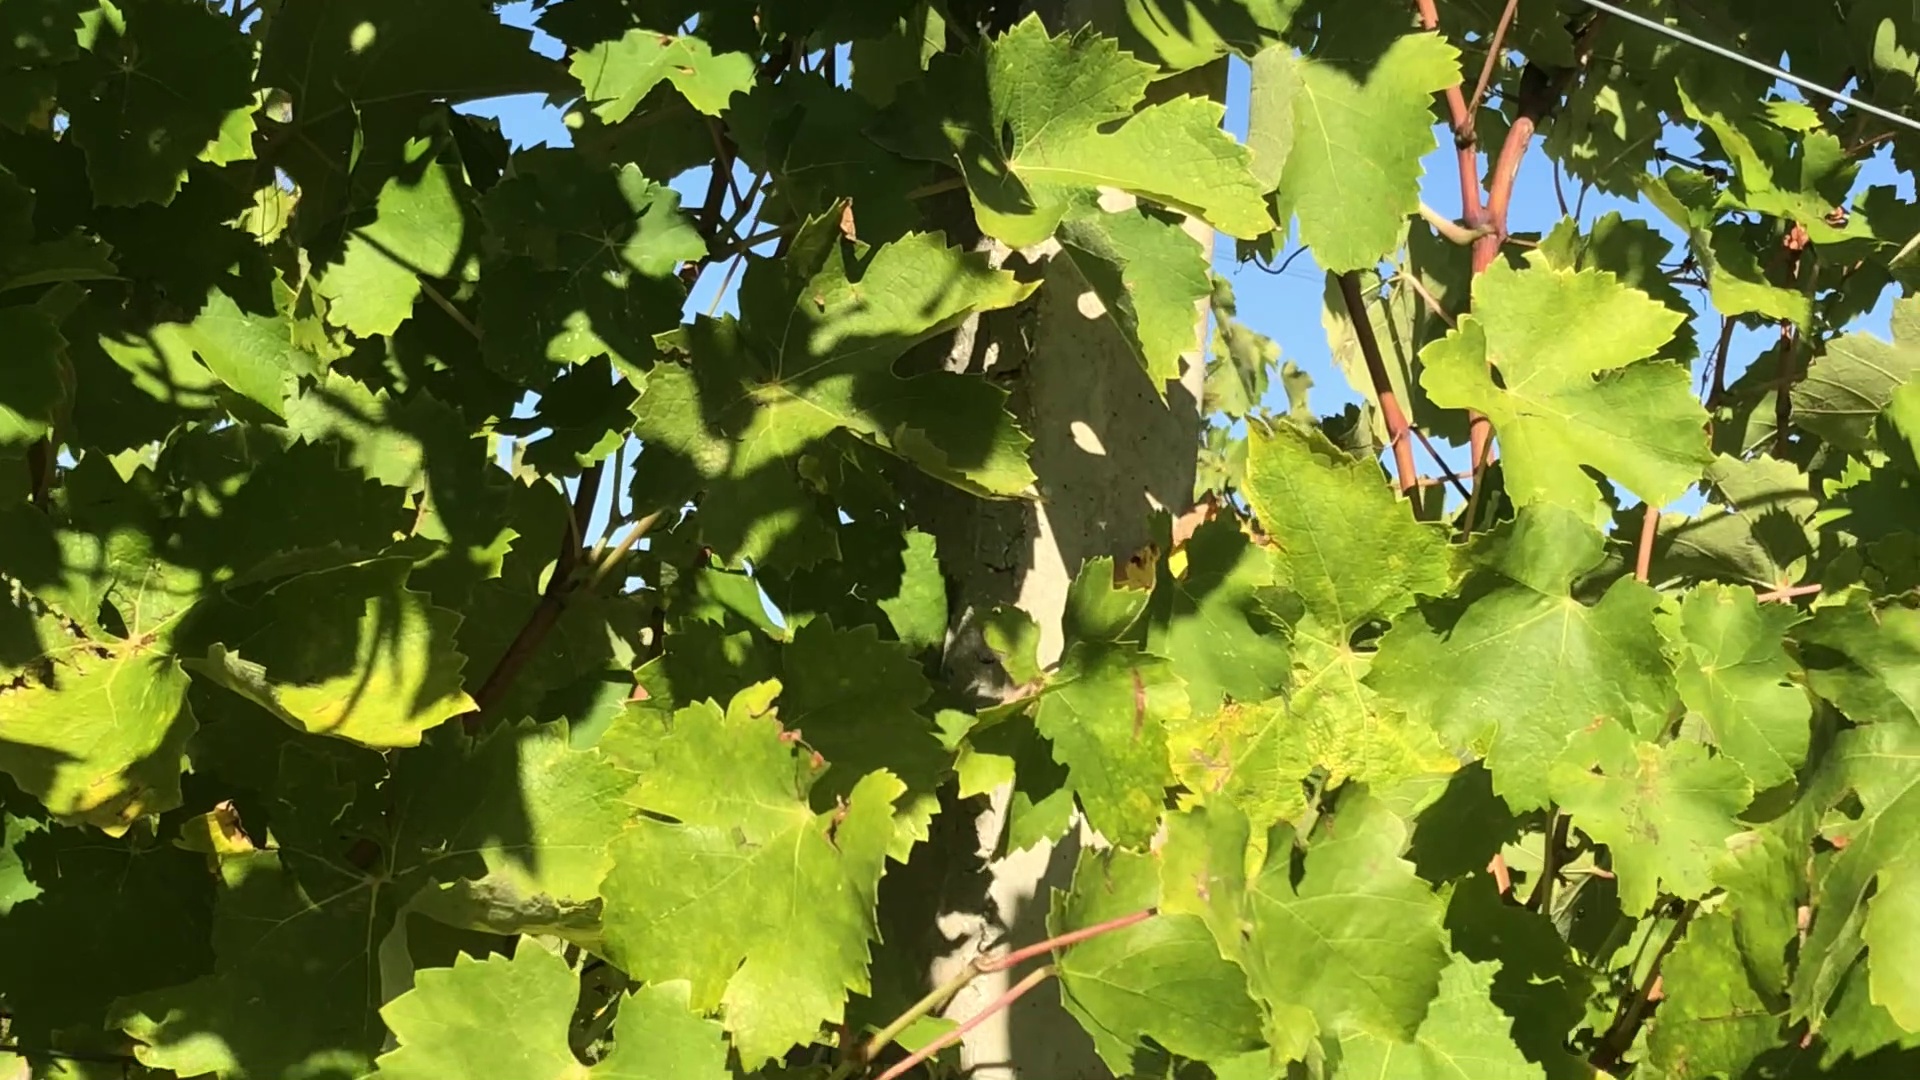
Label: healthy